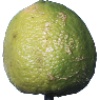
Label: Limes 1